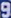
Number: 9